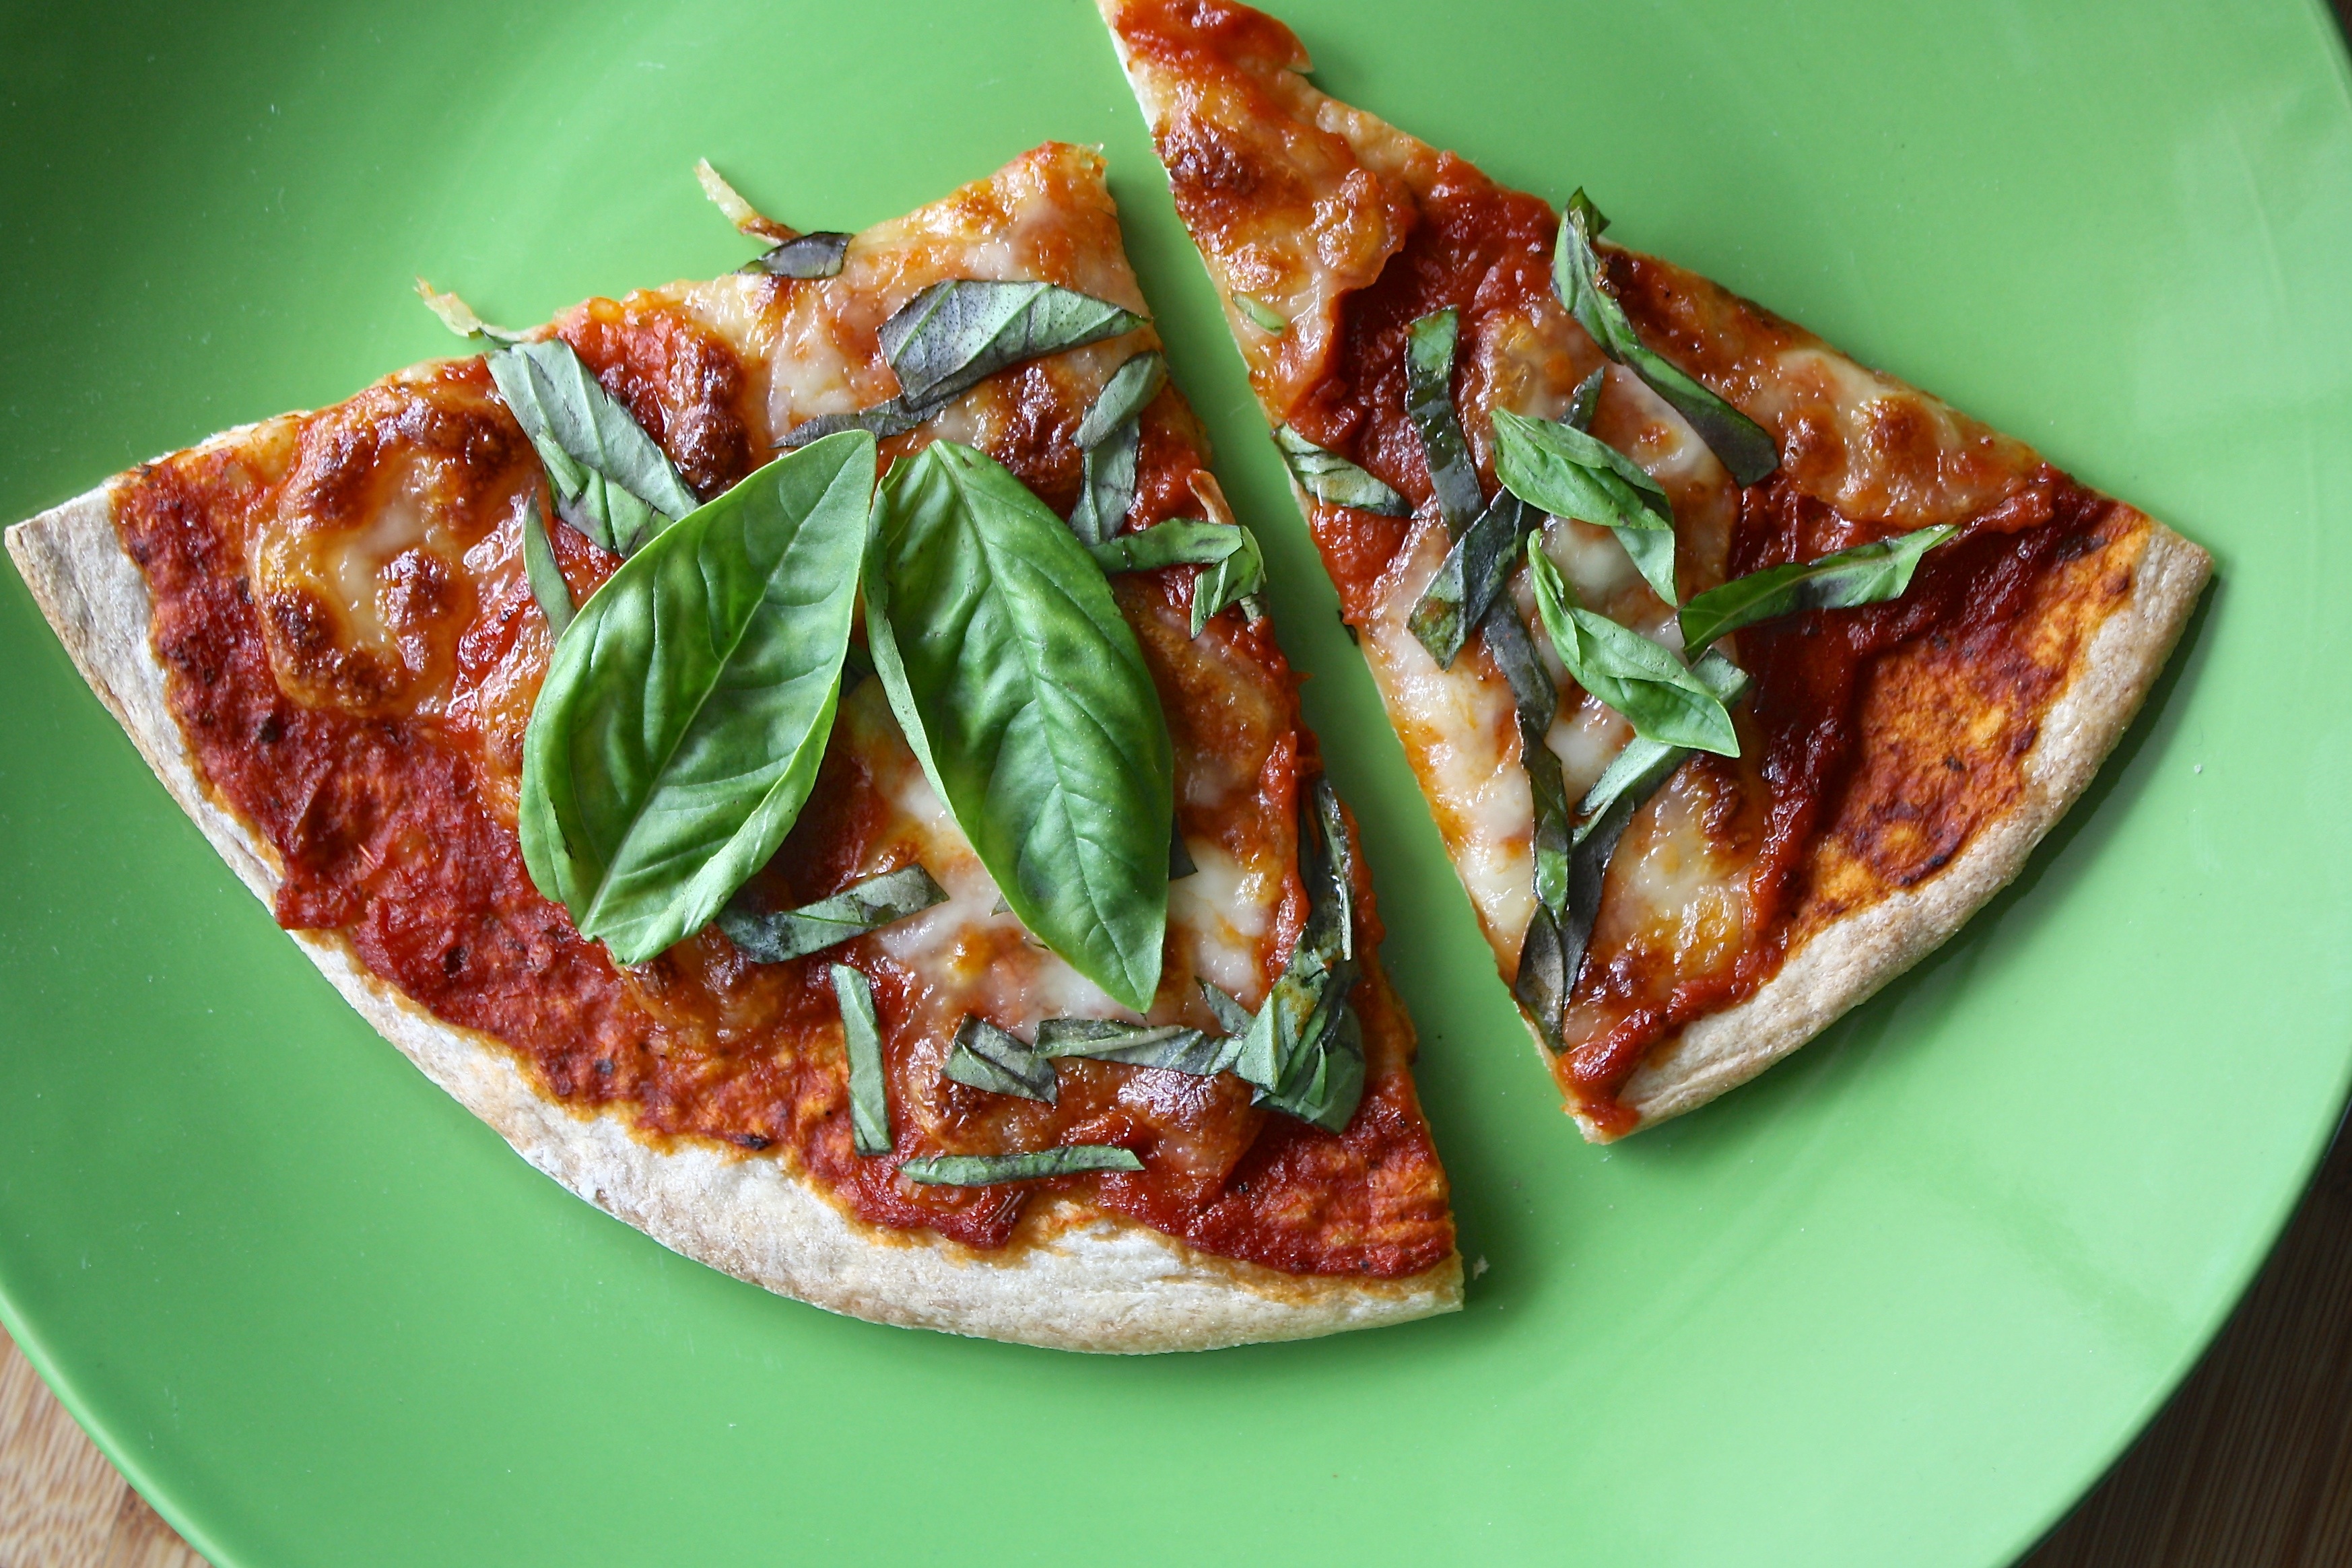
table, restaurant, dish, meal, food, green, produce, vegetable, plate, fresh, colorful, breakfast, gourmet, eat, meat, lunch, cuisine, basil, pizza, cheese, freshness, tomato, nutrition, dinner, tasty, vegetarian, italian, healthy eating, flowering plant, bruschetta, italian food, eating healthy, healthy meal, salt cured meat